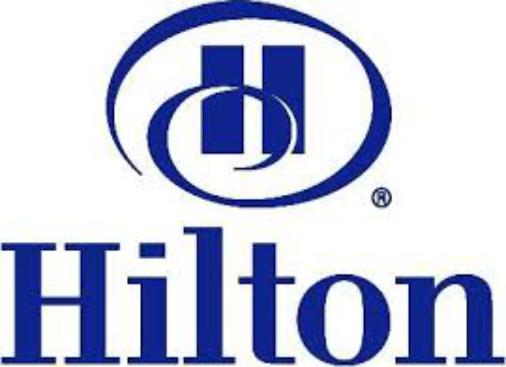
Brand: Hilton Worldwide-2
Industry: Others